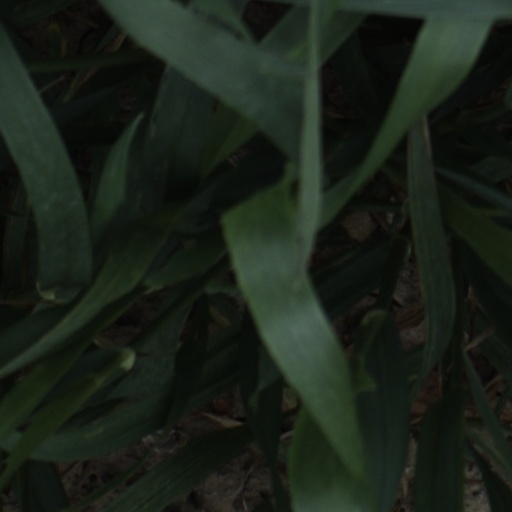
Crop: wheat